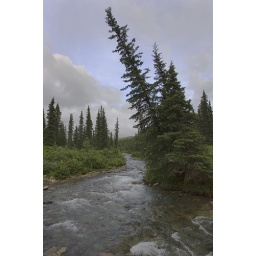
Along a gravel road somewhere in Alaska, 20 miles from pavement : )